The Burning Child

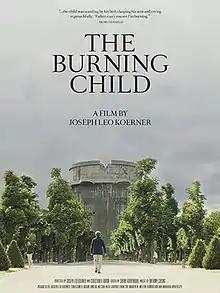
Poster

The Burning Child is a 2019 American-Austrian feature documentary film directed by Joseph Leo Koerner and Christian D. Bruun. Created by Harvard art historian Joseph Koerner, the film explores Viennese architectural Modernism through the story of Koerner's father, painter Henry Koerner, who escaped Vienna after Adolf Hitler's annexation of Austria. Part documentary, part personal narrative, part dream sequence, the film explores themes of home, landscape, memory, trauma, repetition, and exile. The film began streaming on Amazon Prime in 2022. A new German version of the film, titled "Wohnungswanderung,"is underway. A director's cut was screen May 7, 2024 as the inaugural film presentation at the newly expanded Wien Museum.